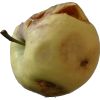
Label: Apple hit 1